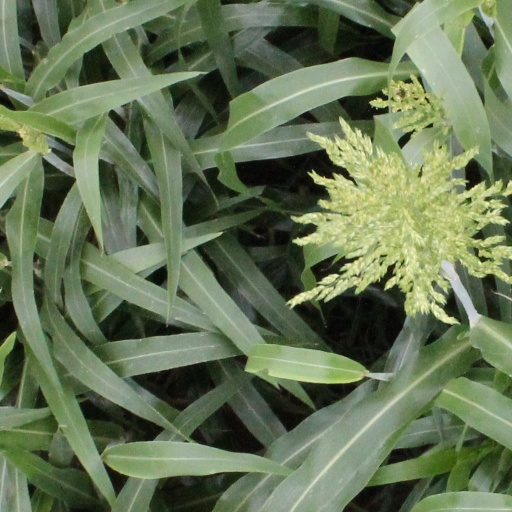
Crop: sorghum